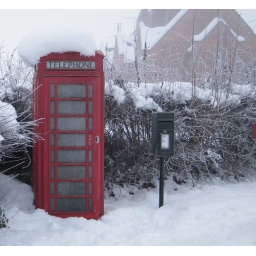
Colour in a black and white world